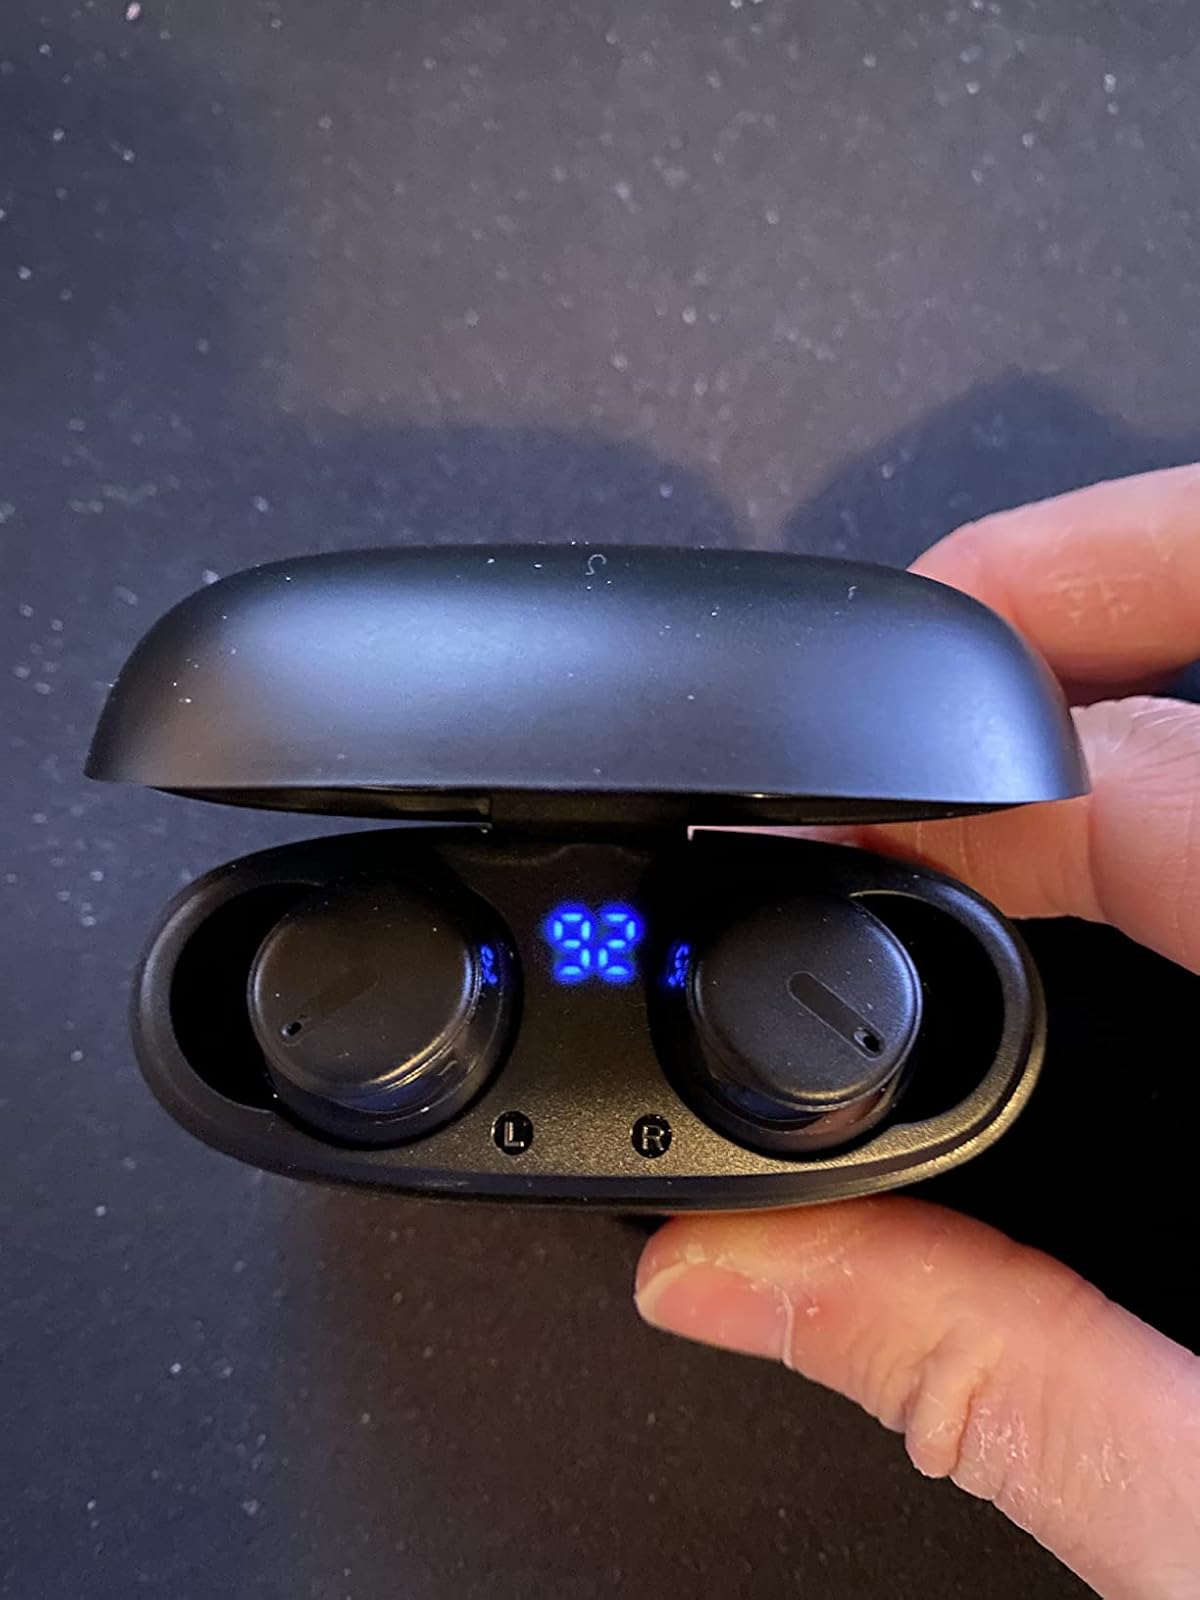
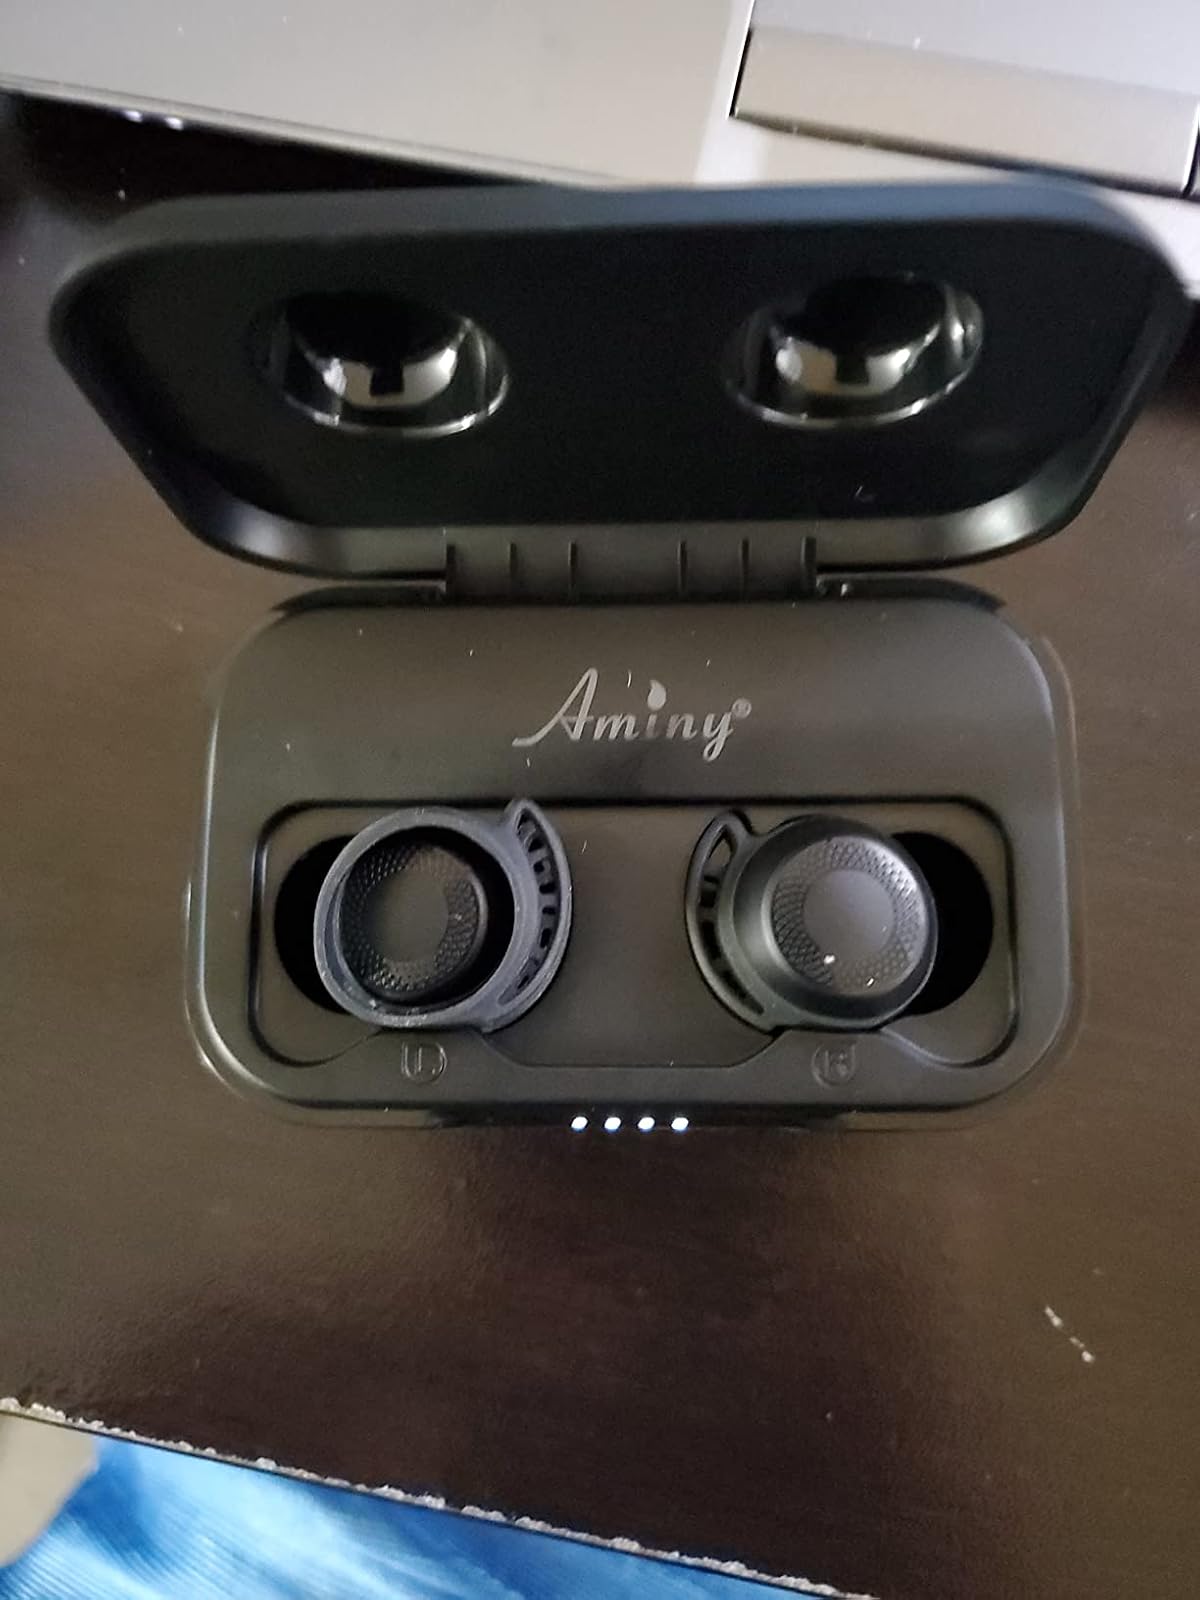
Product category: earbuds
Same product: no